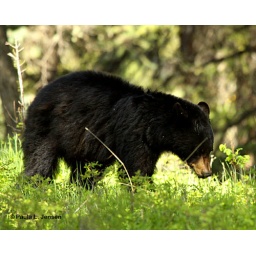
Black bear walking through the trees near Slough Creek.